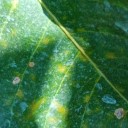
Label: Cerscospora